Cesar Picton

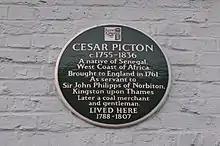
Plaque on Picton House, Kingston, summarising Picton's life

Cesar Picton ( – 1836) was a British merchant of West African descent. Born in West Africa, he was presumably enslaved by the time he was about six years old. He was subsequently brought to England by a British Army officer in 1761 and given as a servant to British politician and lawyer Sir John Philipps, 6th Baronet, mostly living in Norbiton near Kingston upon Thames in Surrey. Picton eventually left the Philipps' family service and became a wealthy coal merchant in Kingston.